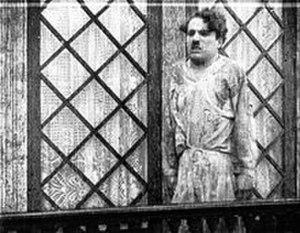
Un béguin de Charlot, parfois appelée Charlot et la somnambule, est une comédie burlesque américaine de et avec Charlie Chaplin, sortie le 4 mai 1914.